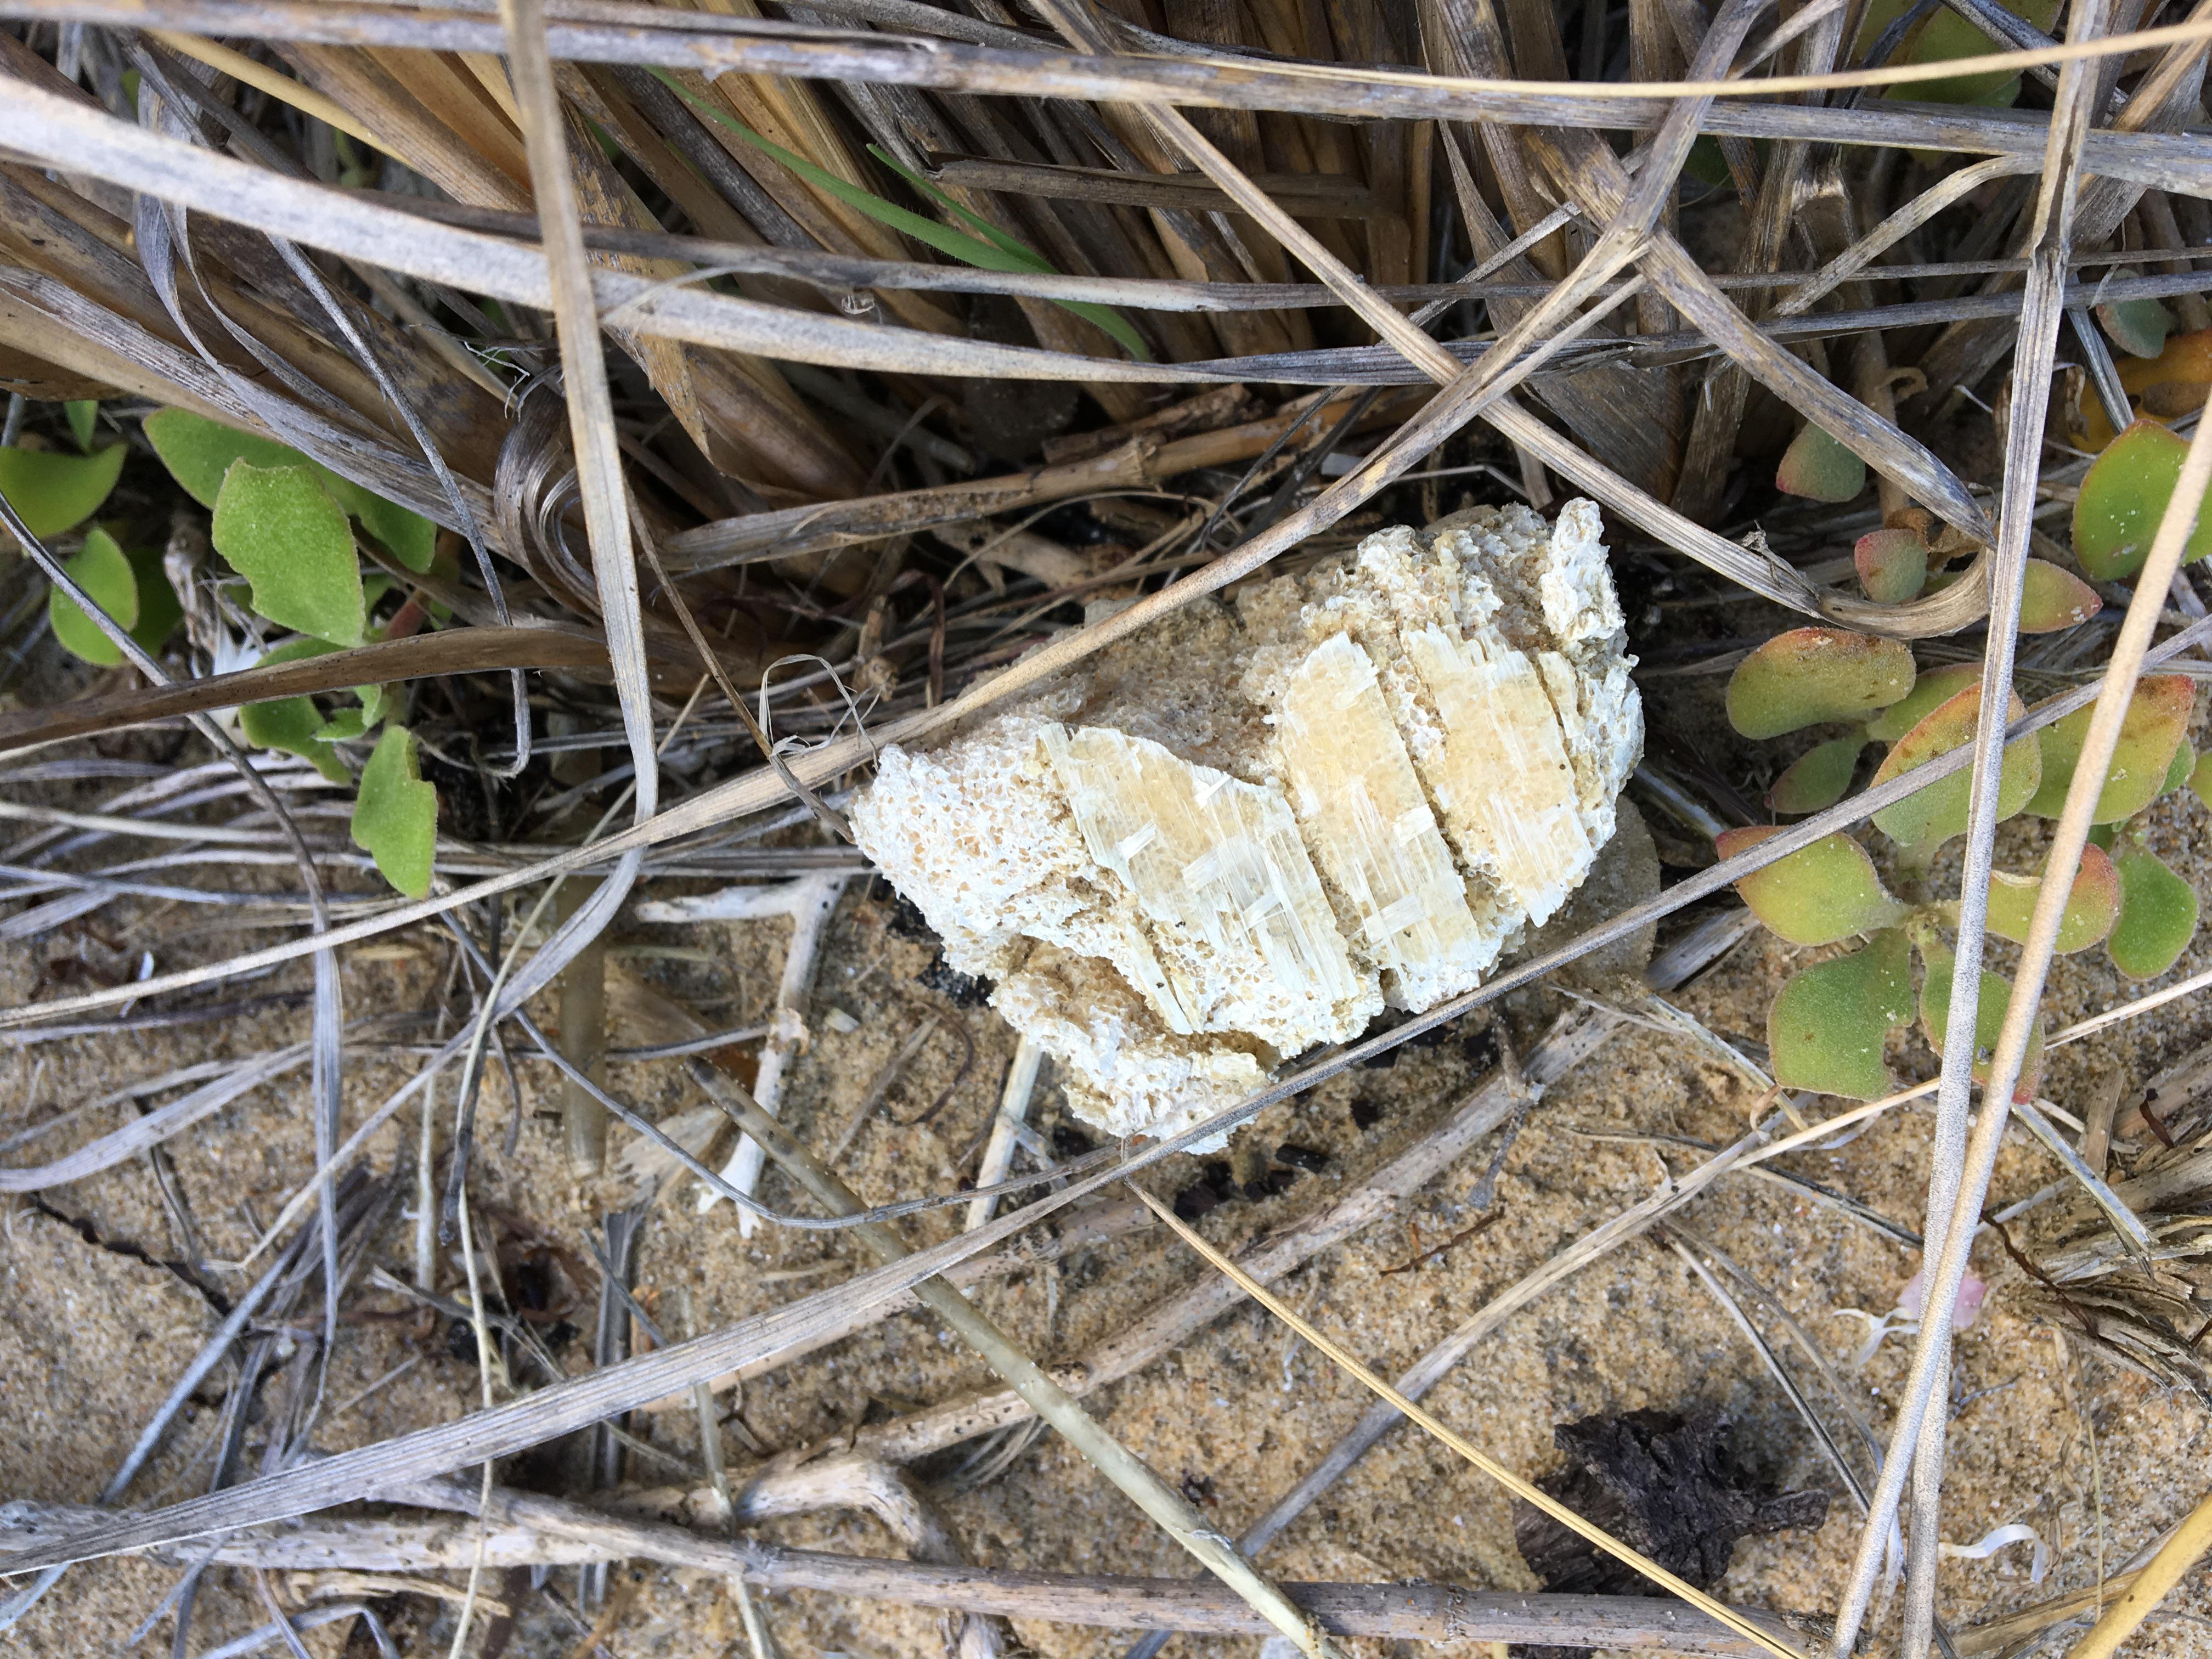
Object: Styrofoam piece (Styrofoam piece)